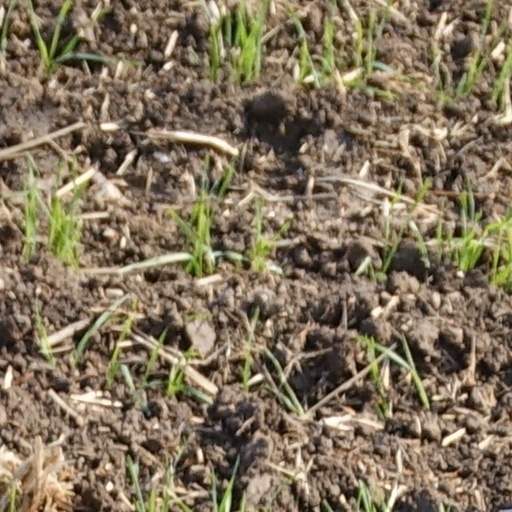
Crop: wheat